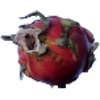
Label: Pitahaya Red 1